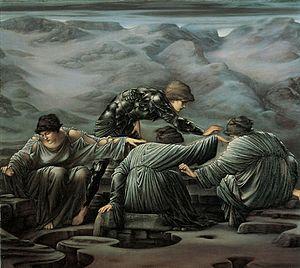
Dans la mythologie grecque, les Grées, Graies ou Sœurs grises sont des divinités primordiales, filles de Phorcys et Céto, qui descendaient eux-mêmes de l'union de la Terre et de l'Océan.